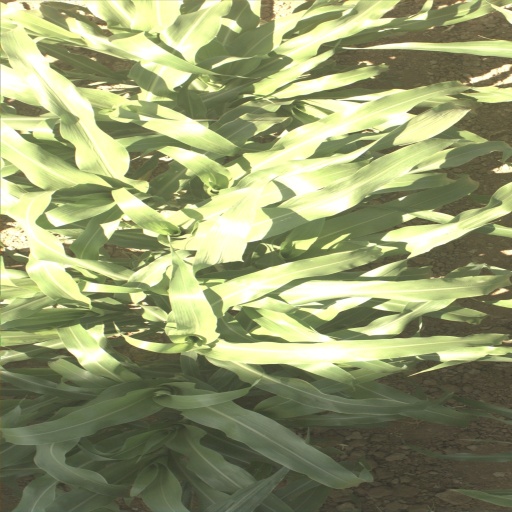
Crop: sorghum